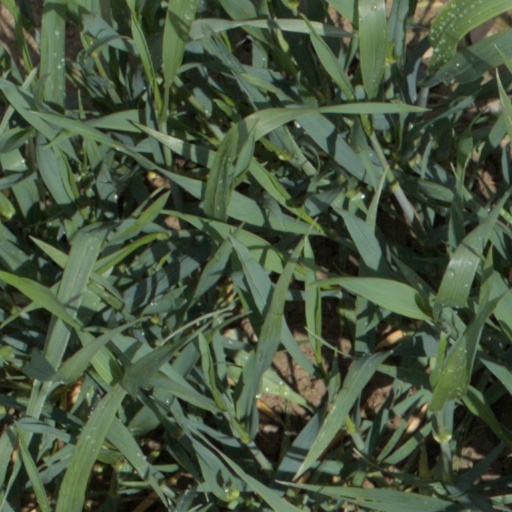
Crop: wheat